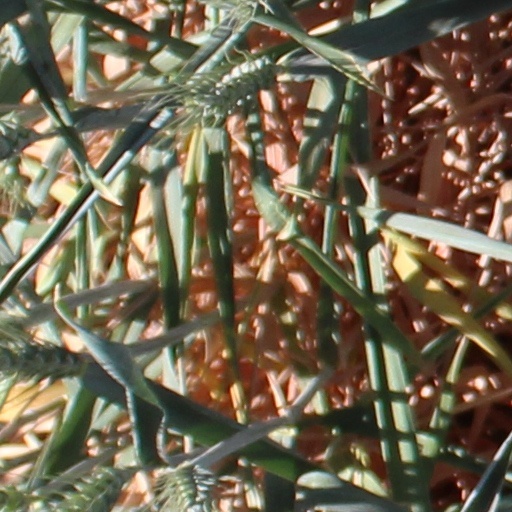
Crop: wheat